Woking Palace

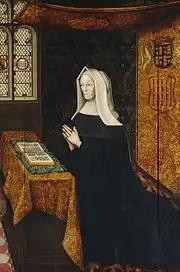
Lady Margaret Beaufort at prayer, by Rowland Lockey hung at the university college she founded, St John's College, Cambridge

The first mention of a house on the site is in 1272. There is also later recorded use by Lady Margaret Beaufort, her son Henry VII and her grandson Henry VIII. Woking Manor House was converted into a palace by Henry VII in 1503 and was subsequently remodelled by Henry VIII and Elizabeth I. The site comprises buried and exposed ruins of its old buildings on a cut and grazed water meadow.